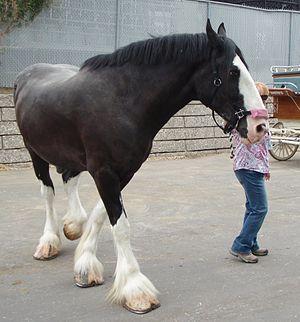
Le noir est une couleur de robe du cheval, où la peau et le pelage de l'animal sont complètement noirs. C'est aussi une robe de base chez le cheval, différents gènes tels que le Dun ou le Silver pouvant en modifier l'apparence. Lorsqu'elle est totalement dépourvue de poils blancs, elle est dite zain. Elle peut aussi présenter des marques blanches.